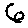
Label: 6